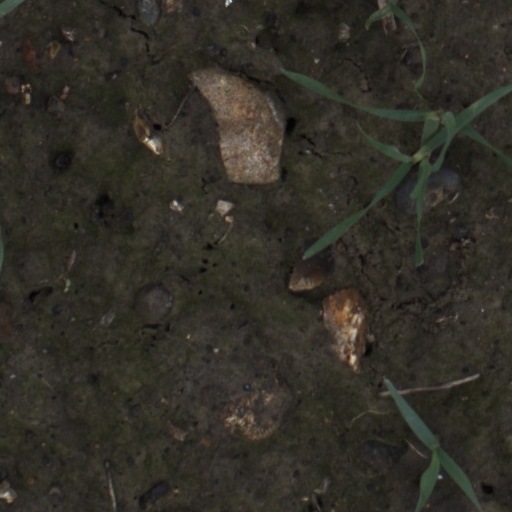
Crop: wheat